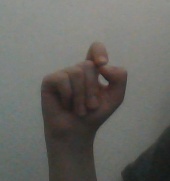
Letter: fa